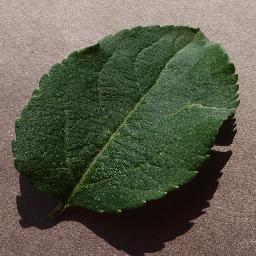
Label: Apple___healthy